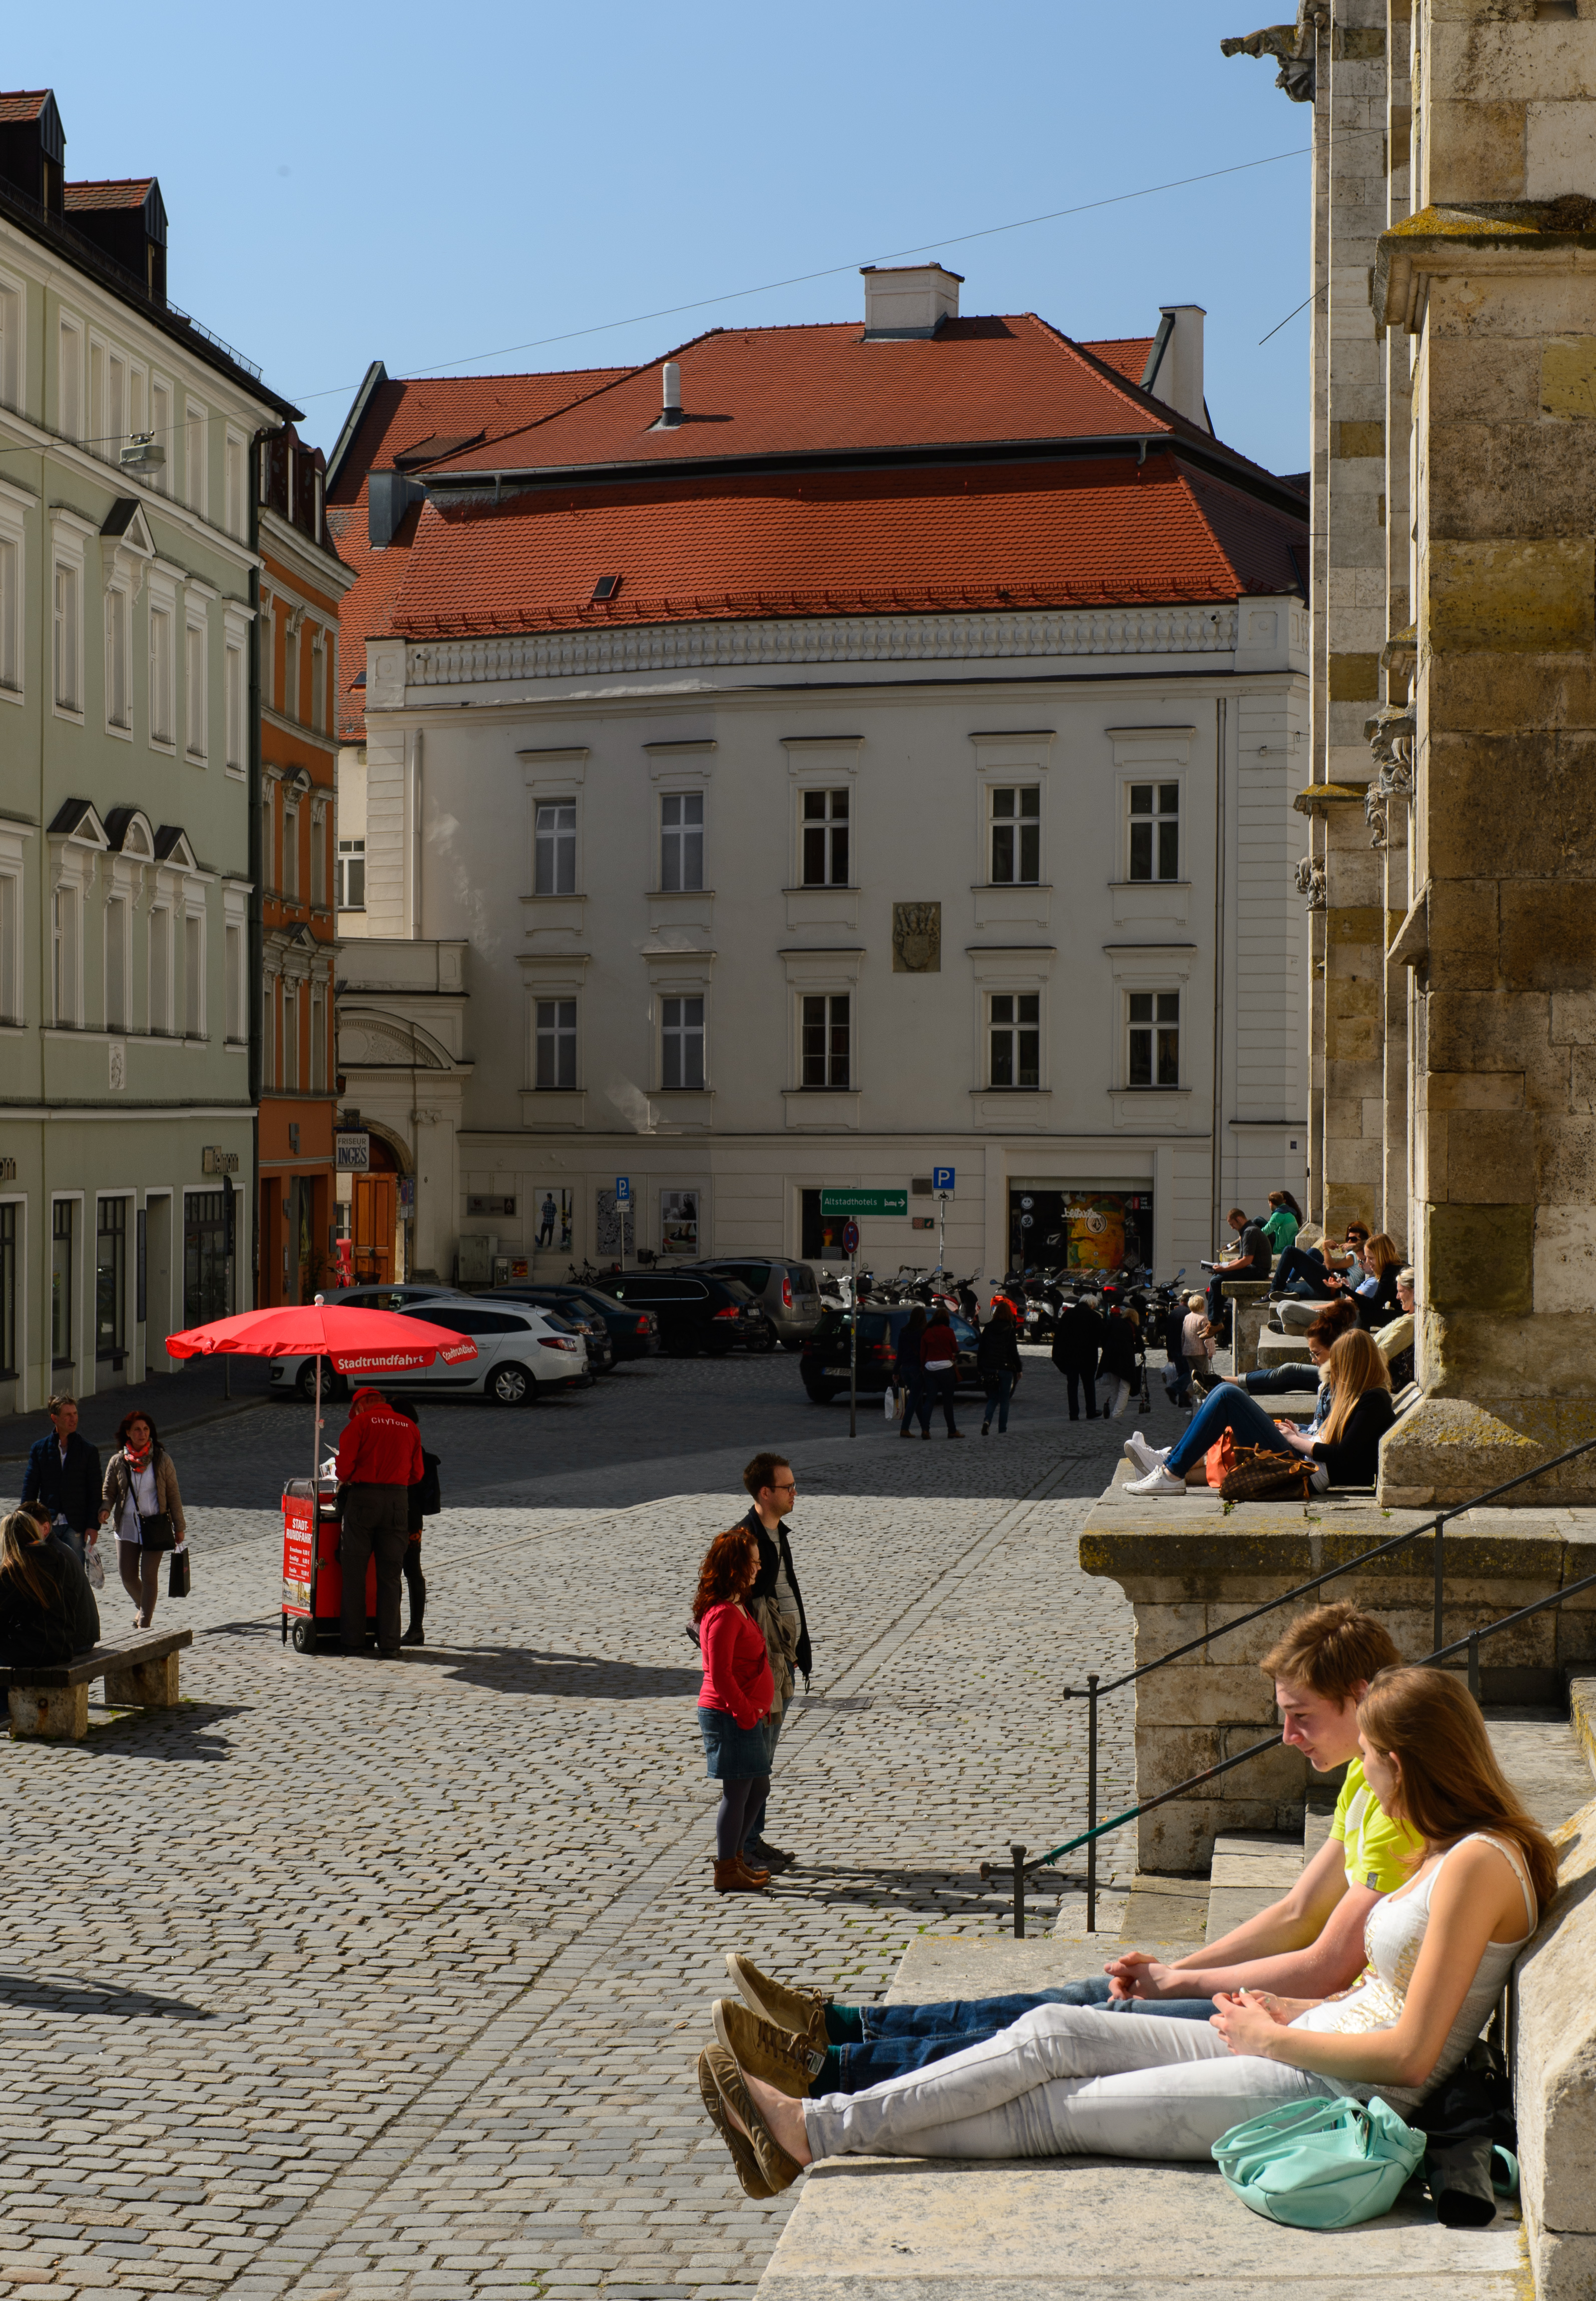
people, street, town, city, vacation, travel, nikon, tourism, germany, town square, bavaria, regensburg, nikond4, d4, ratisbona, human settlement